Kawhi Leonard

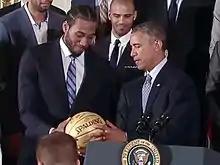
Leonard handing a signed ball to President Barack Obama at a White House ceremony honoring the Spurs team that won the 2014 NBA championship

On April 6, 2014, Leonard scored a season-high 26 points in the Spurs' 112–92 win over the Memphis Grizzlies. He finished the season averaging 12.8 points, 6.2 rebounds, 2.0 assists, 1.7 steals while shooting 52.2% from the field. Leonard helped the Spurs to a 62–20 record – the number one seed in the NBA – and was named to the NBA All-Defensive Second Team for the first time.